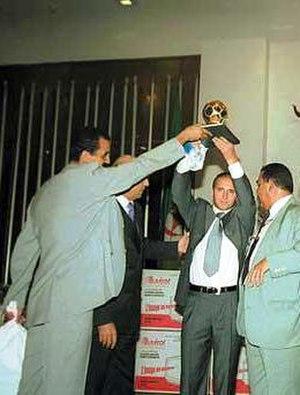
DjamelBelmadi BallonD'or 2001 Algérien El Haddaf
Djamel Belmadi, né le 25 mars 1976 à Champigny-sur-Marne en France, est un footballeur international algérien évoluant au milieu de terrain et devenu par la suite entraîneur. Il est sélectionneur de l’équipe nationale d'Algérie depuis le 2 août 2018.